Crown of Slaves

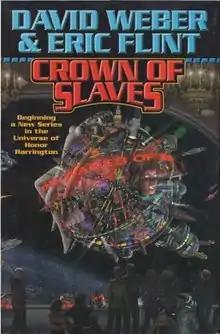
First edition

Crown of Slaves is a 2003 novel by David Weber and Eric Flint set in the Honorverse; it has been billed as the first in the "Crown of Slaves" series, spun off from the main Honor Harrington series.